HCF Insurance

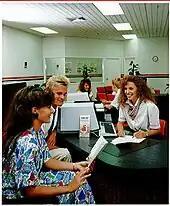
HCF members are served in the Pagewood Branch in 1987.

In 1983 the Federal Government introduced Medicare (Medibank's replacement) to cover medical and public hospital treatment. Health insurers were prevented from paying medical benefits.